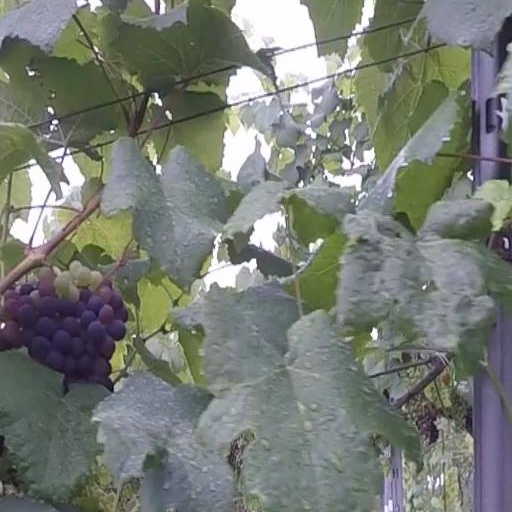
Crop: grape